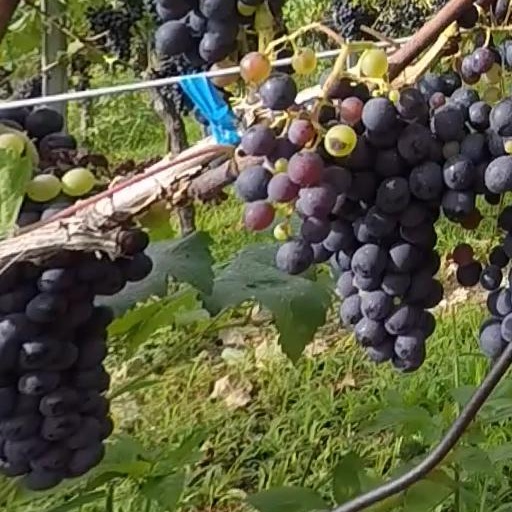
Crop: grape